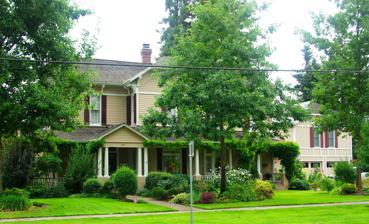
Building: Jesse Edwards House
Country: United States of America
Year built: 1883
Historic house in Oregon, United States United States historic place Jesse Edwards House U.S. National Register of Historic Places Jesse Edwards House viewed from the street Show map of Oregon Show map of the United States Interactive map showing the location for Jesse Edwards House Location 402 S. College St. Newberg, Oregon Coordinates 45°17′51″N 122°58′21″W / 45.297547°N 122.972491°W / 45.297547; -122.972491 Built 1883 Architectural style Victorian NRHP reference No. 80003393 Added to NRHP August 25, 1980 The Jesse Edwards House is a historic house in Newberg, Oregon , United States. Built by Jesse Edwards , the "Father of Newberg" and one of the founders of George Fox University , it is the second-oldest residence in the city, after the Hoover-Minthorn House . The house was built about 100 feet (30 m) from its current location; it was moved in 1905 to allow for street widening. When Jesse Edwards died, his family purchased the home.  In 1998, they sold it to George Fox University to house university presidents, for which it was restored. References Historical buildings at georgefox.edu v t e U.S. National Register of Historic Places in Oregon Lists by county Baker Benton Clackamas Clatsop Columbia Coos Crook Curry Deschutes Douglas Gilliam Grant Harney Hood River Jackson Jefferson Josephine Klamath Lake Lane Lincoln Linn Malheur Marion Morrow Multnomah Polk Sherman Tillamook Umatilla Union Wallowa Wasco Washington Wheeler Yamhill Portland lists North Northeast Northwest Southeast South and Southwest Other lists National Historic Landmarks Bridges and Tunnels National Historic Sites National monuments Keeper of the Register History of the National Register of Historic Places Property types Historic district Contributing property This article about a property in Oregon on the National Register of Historic Places is a stub . You can help Wikipedia by expanding it . v t e